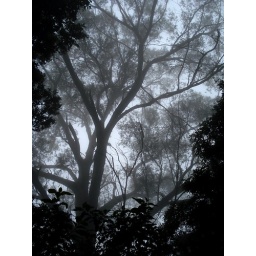
Gum trees loom overhead in the mist ~ it was cool and drizzling, high in the mountains this afternoon